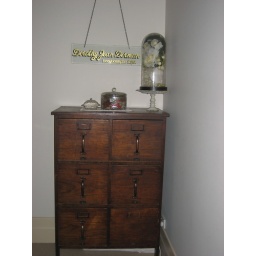
1940's wooden filing cabinet from husbands grandfathers office. my wedding bouquet is housed (stuffed) in the dome.